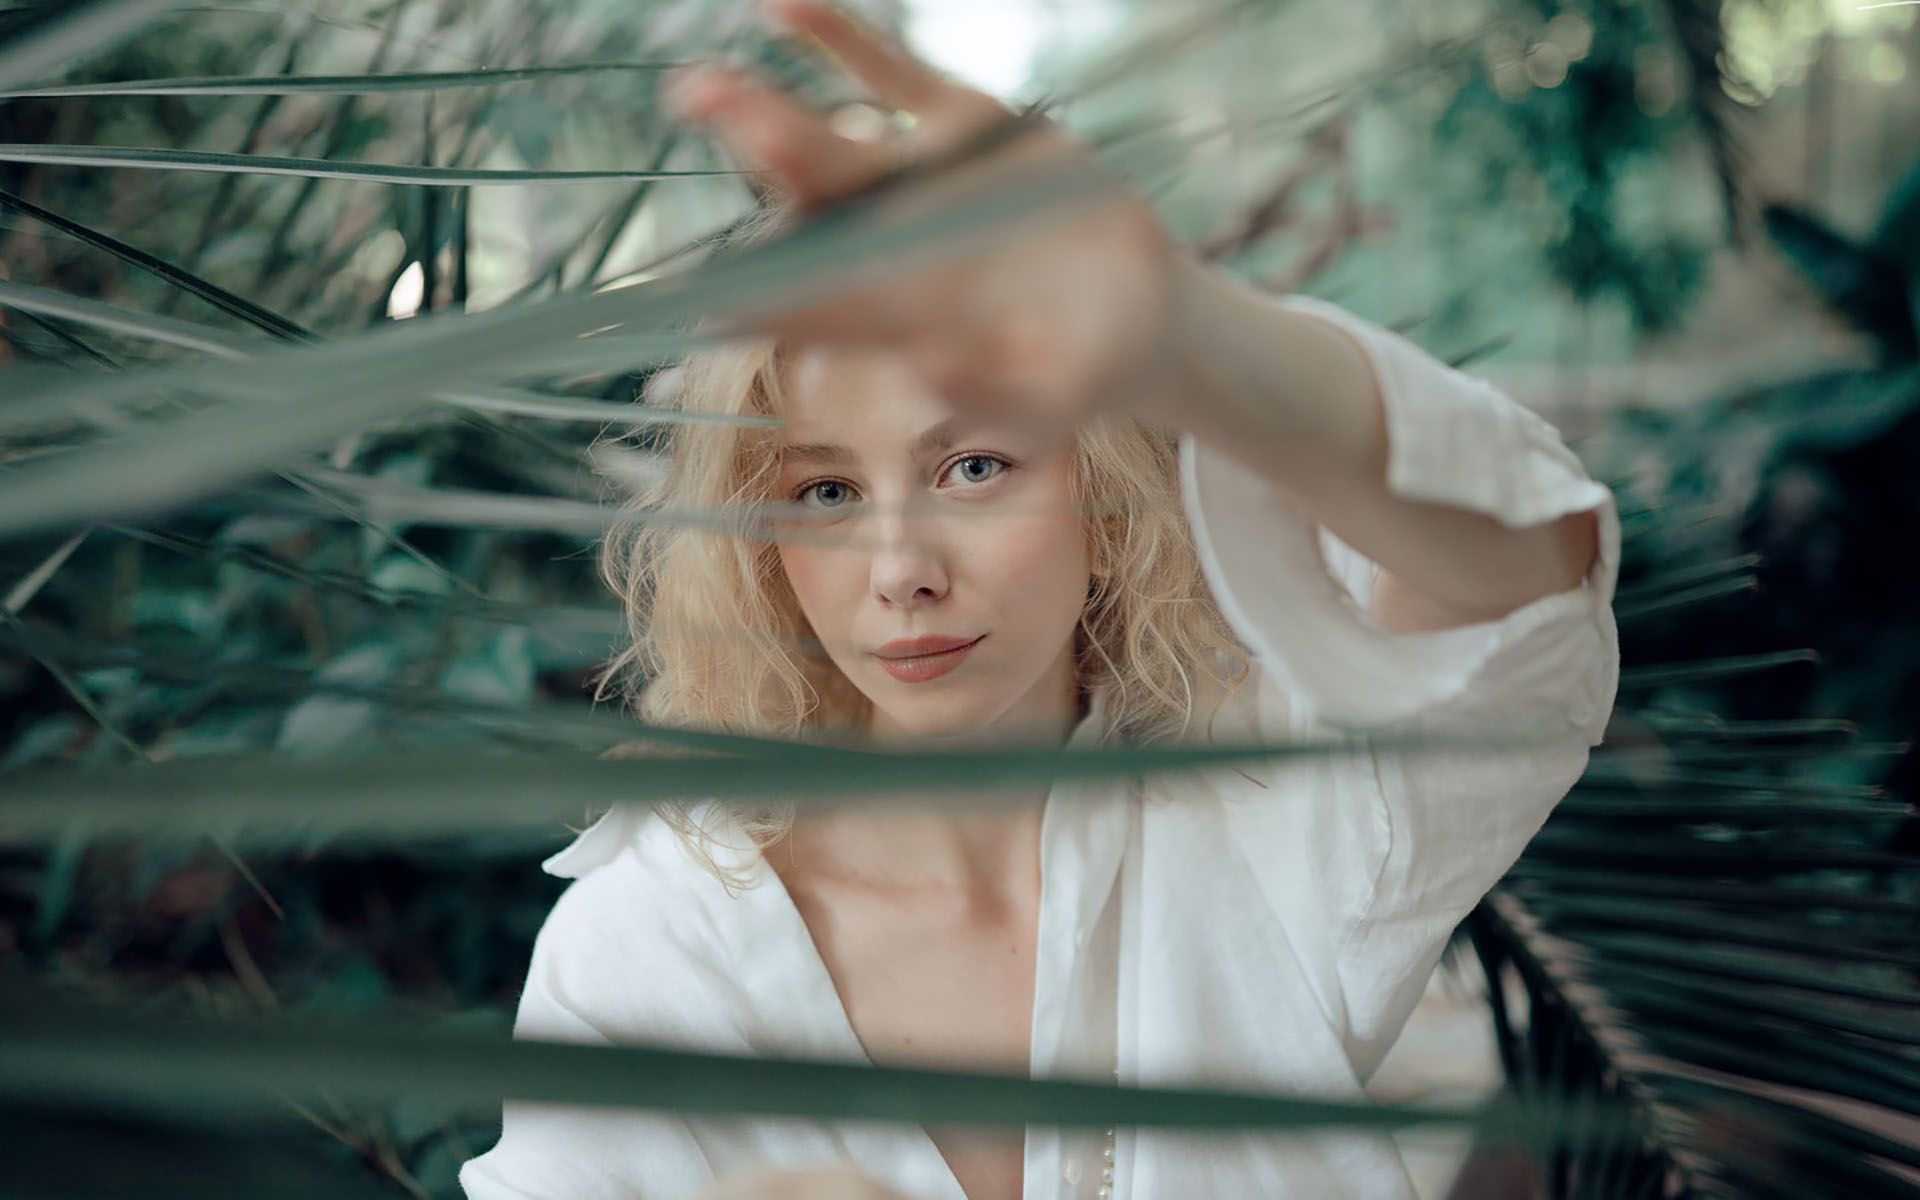
Haremark, lip, eyebrow, eyelash, flash photography, People in nature, iris, happy, grass, Tints and shades, wood, leisure, blond, fun, brown hair, reflection, sitting, portrait photography, portrait, photo shoot, forest